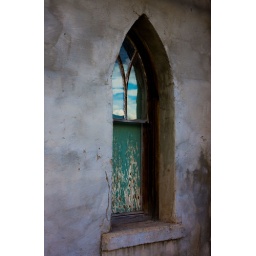
Reflection of sky in partly boarded window at Talpa Church (1889)Talpa, Colorado (USA)